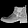
Label: Ankle boot